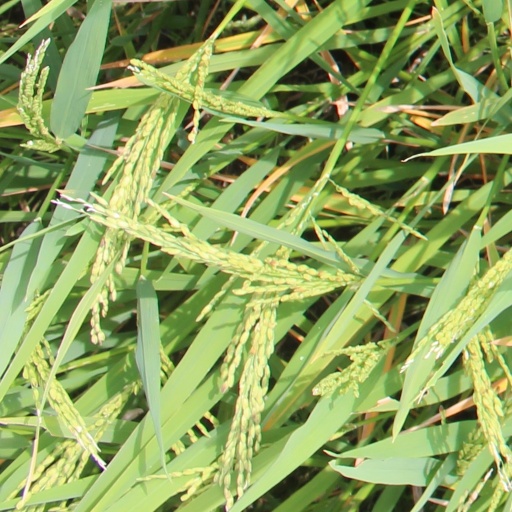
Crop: rice